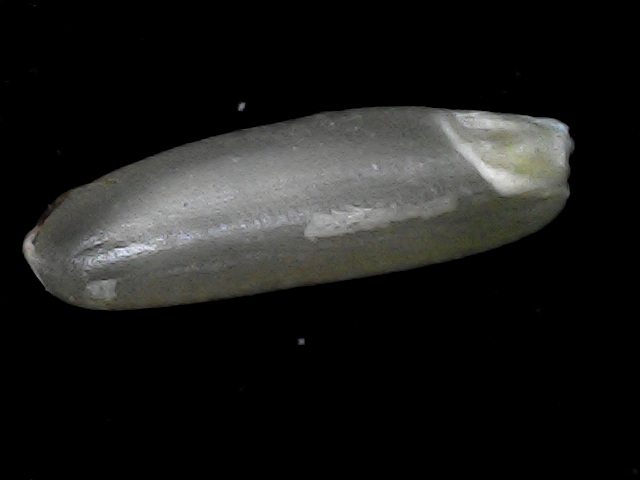
Rice variety: BD70